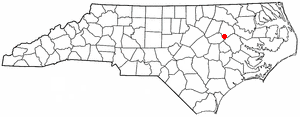
La ville de Macclesfield est située dans le comté d'Edgecombe, dans l’État de Caroline du Nord, aux États-Unis. Sa population s’élevait à 471 habitants lors du recensement de 2010, estimée à 445 habitants en 2016.